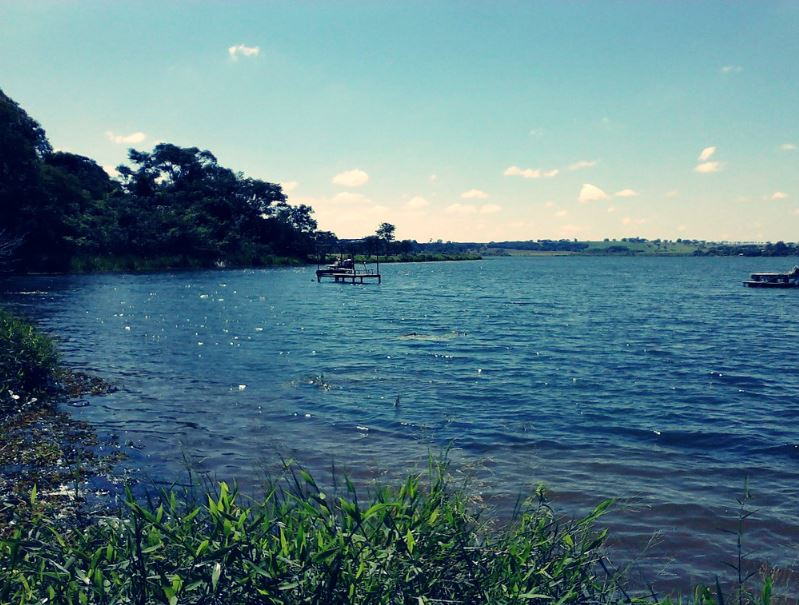
Fire: no
Smoke: no